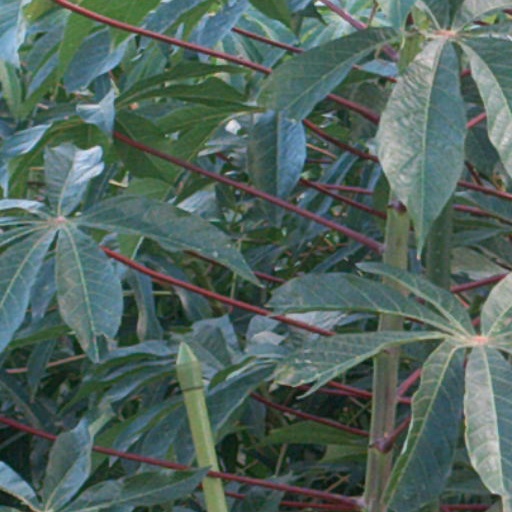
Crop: cassava